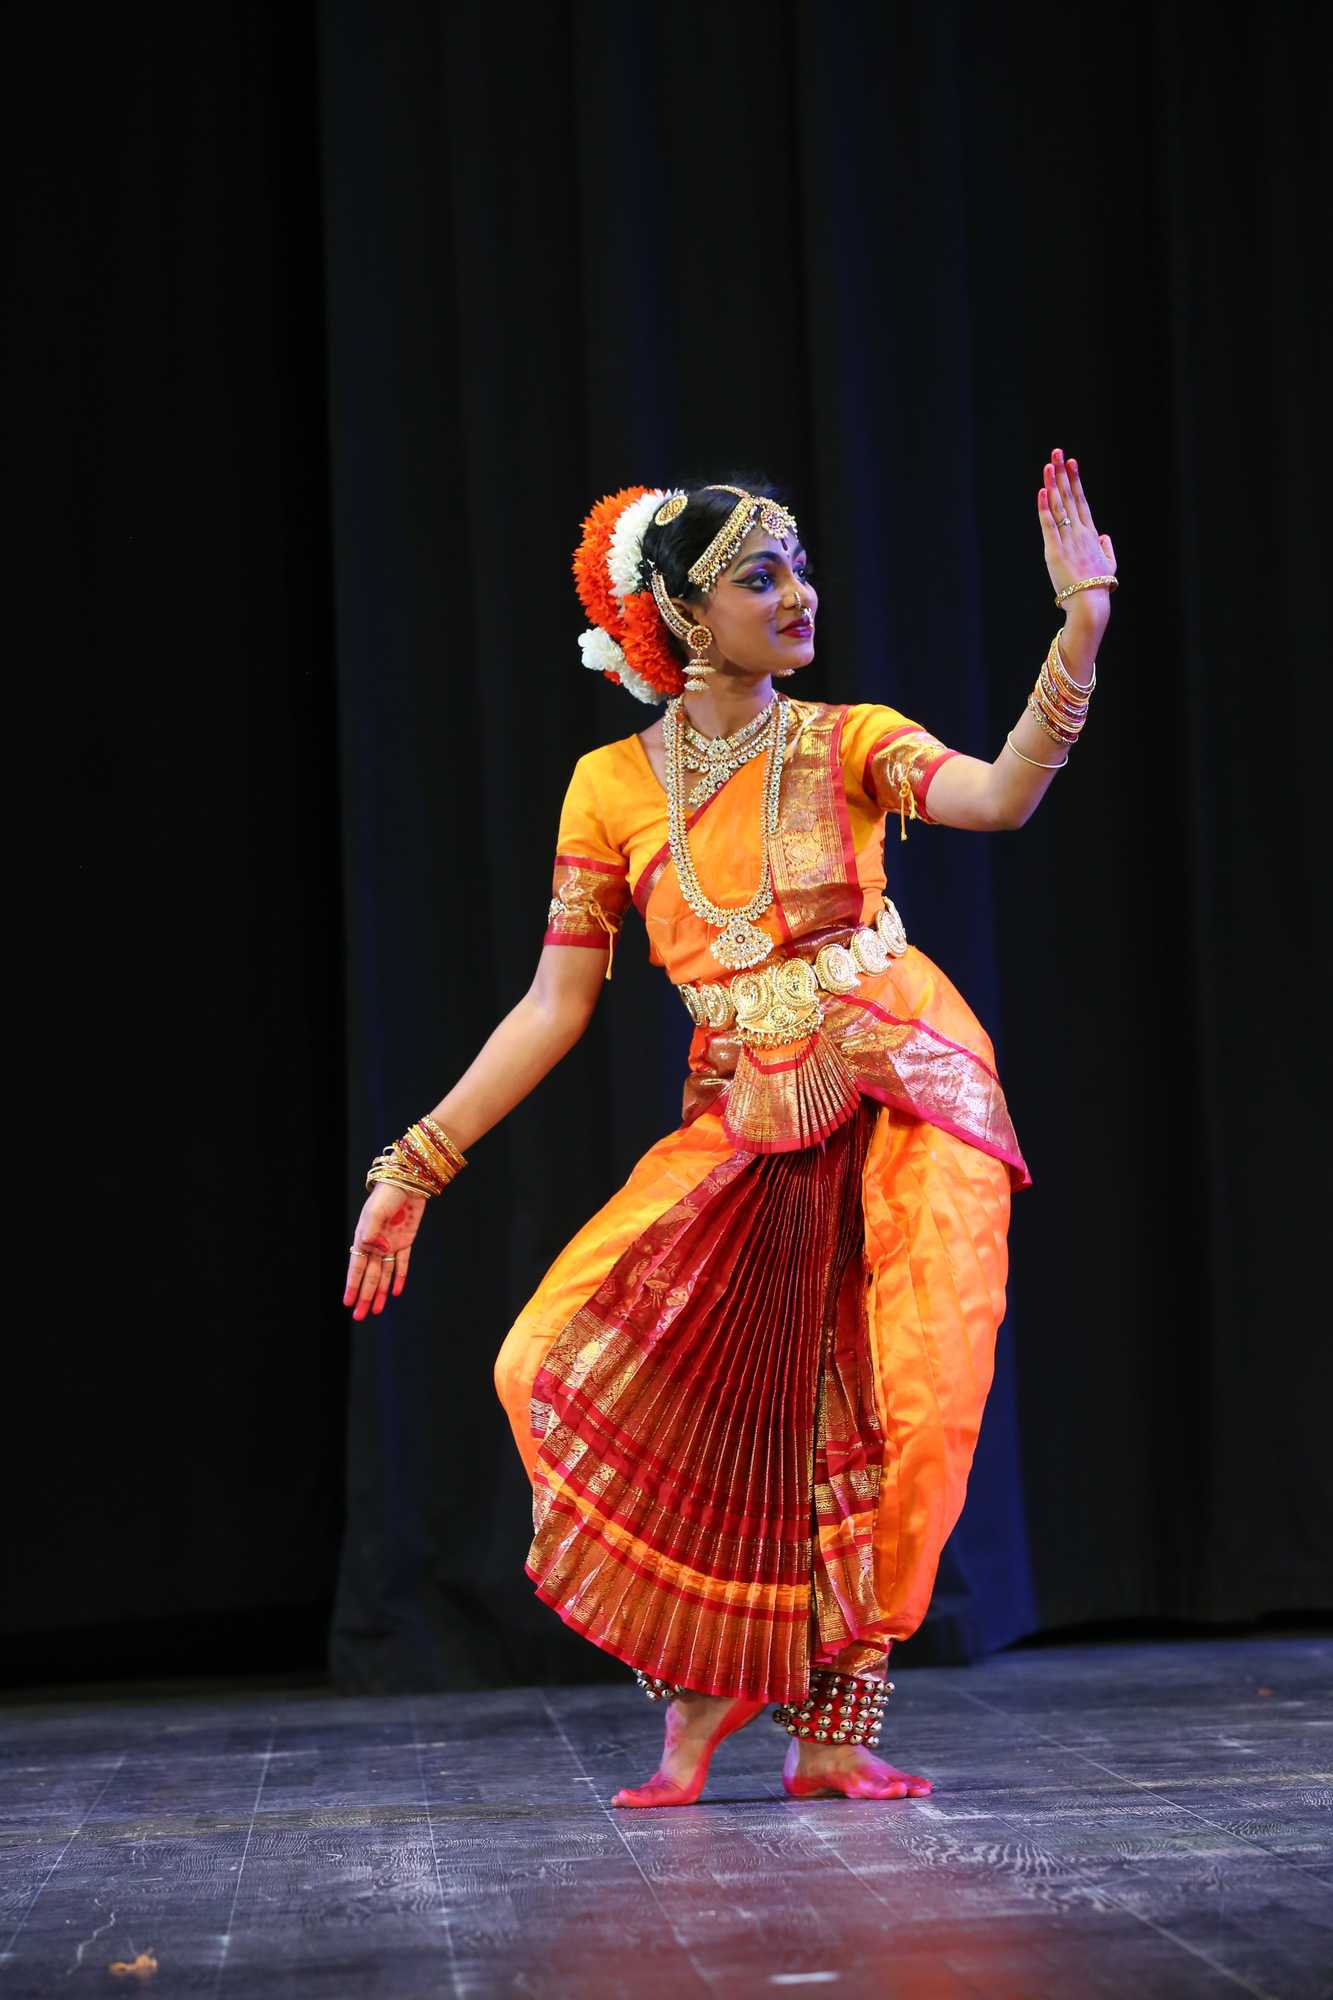
Dance form: kuchipudi